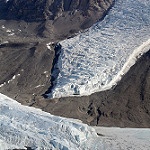
Scene: Outdoor